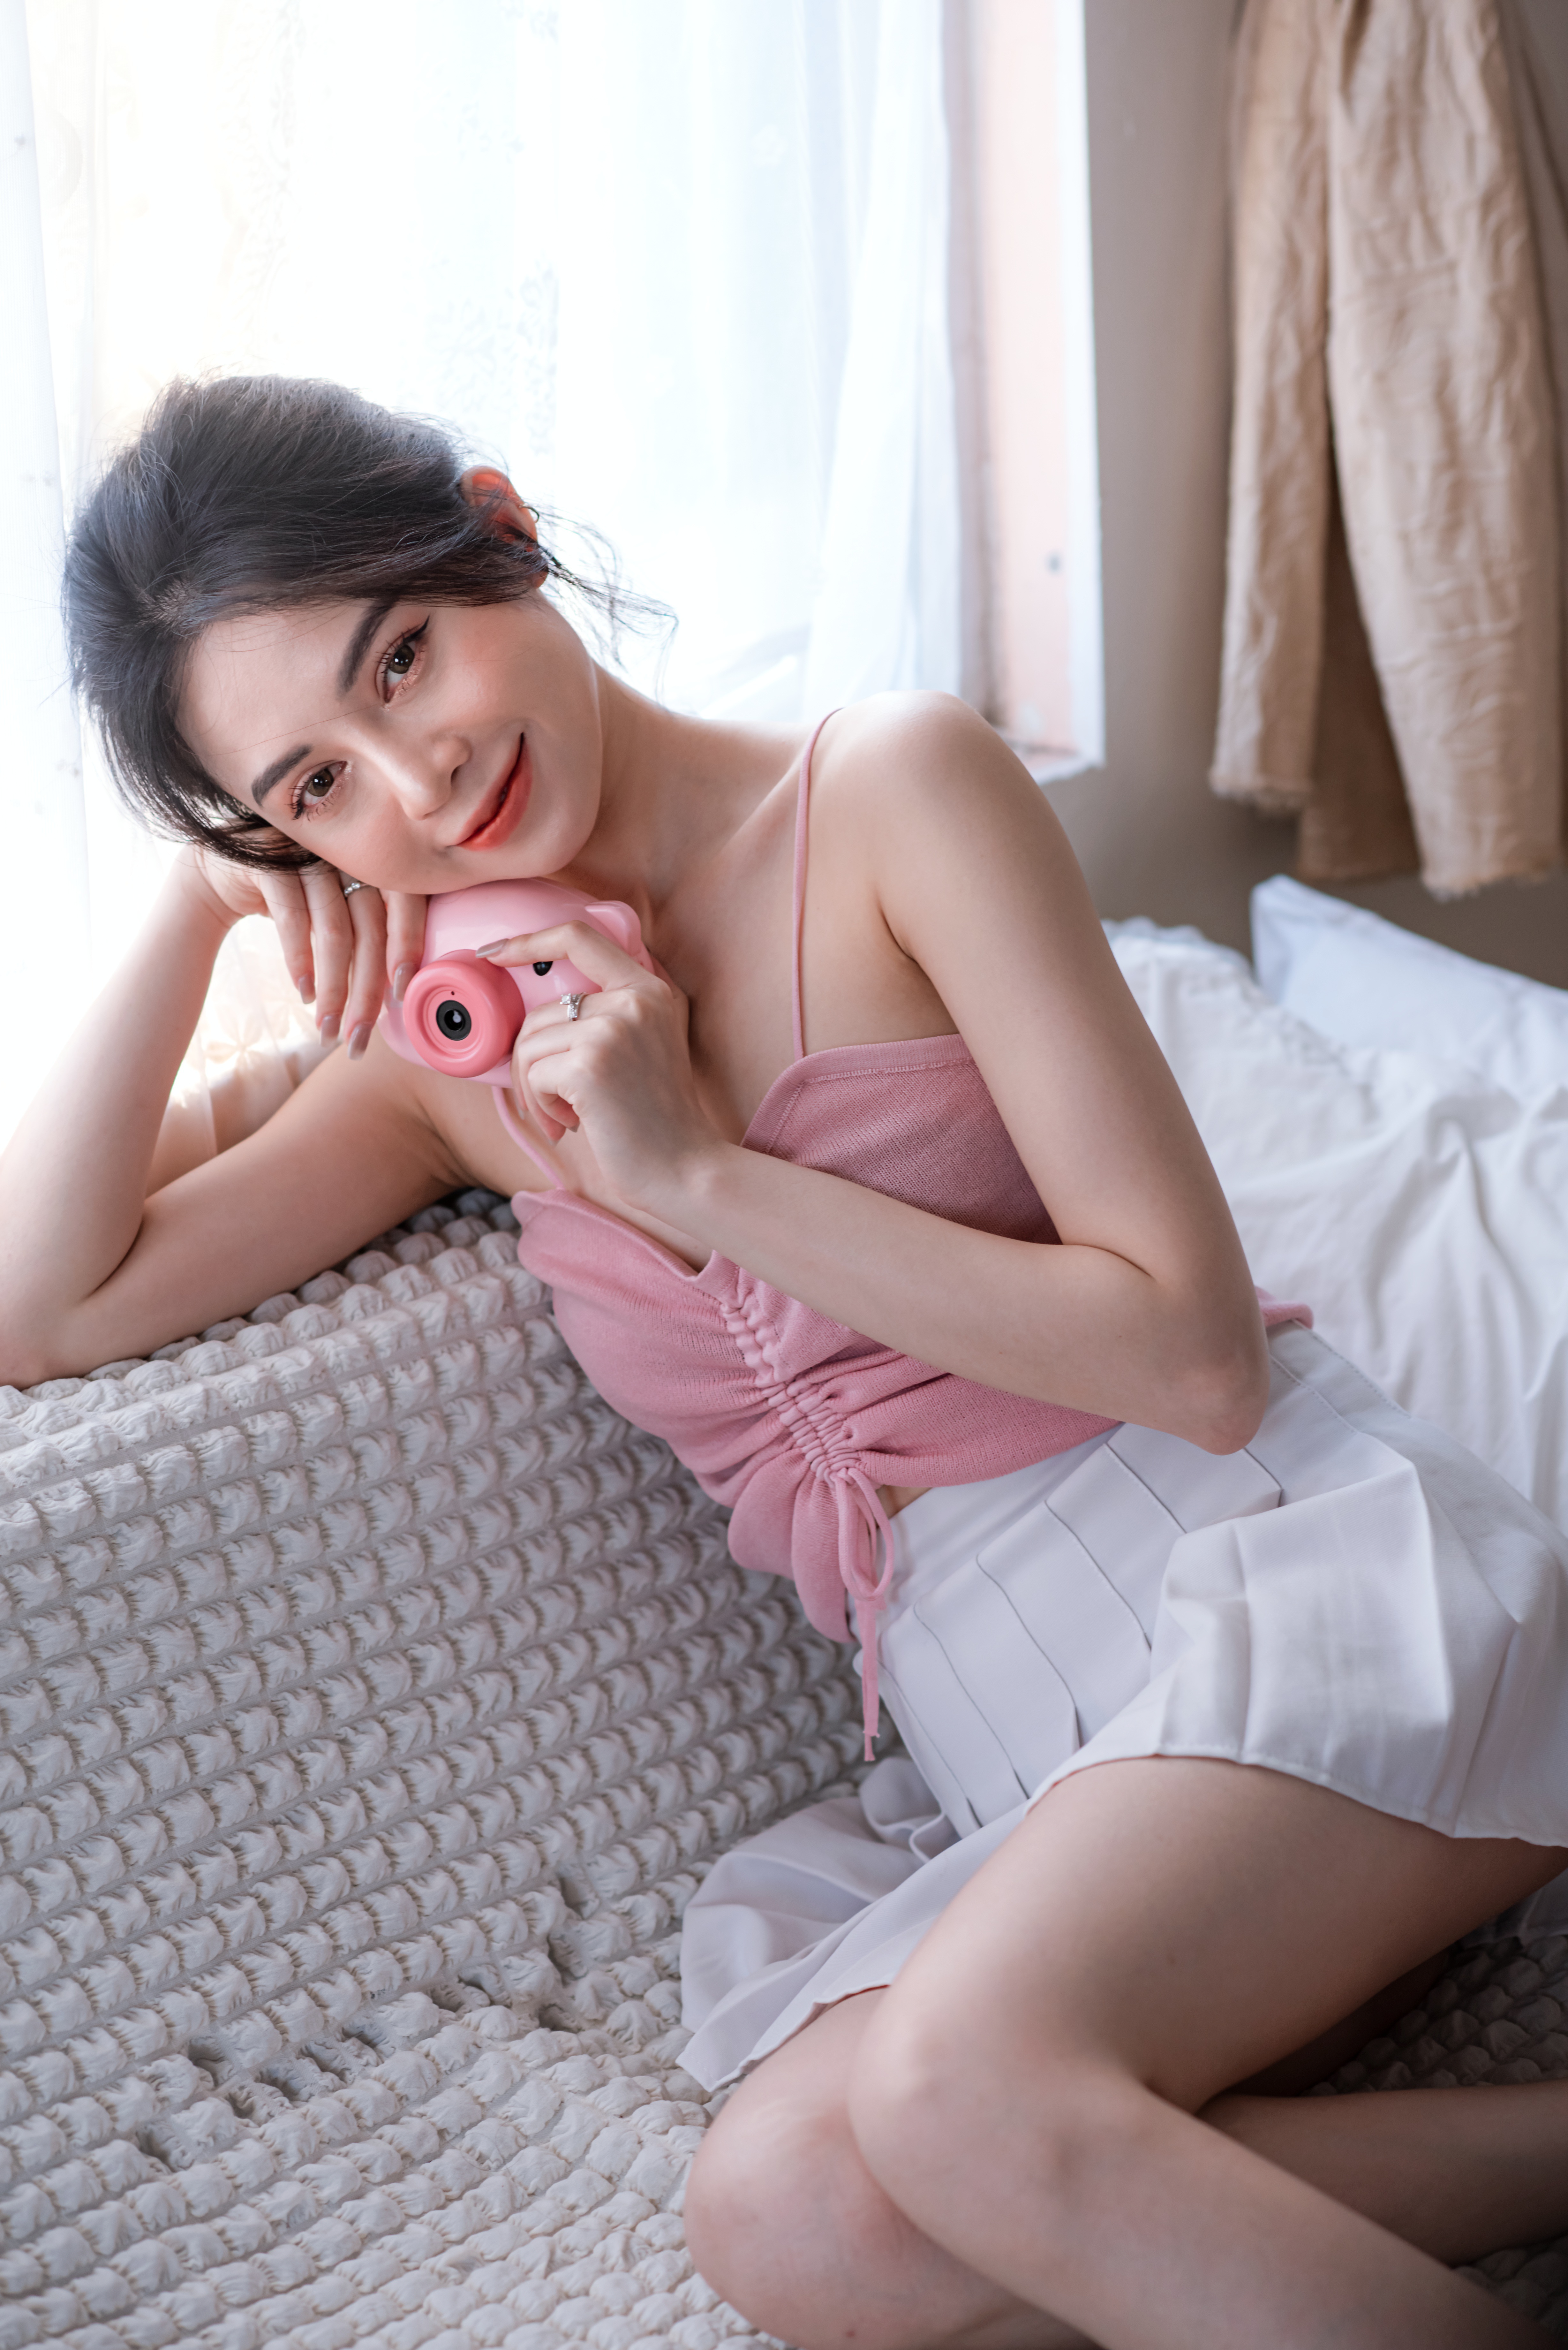
woman, joint, skin, lip, shoulder, leg, muscle, flash photography, comfort, textile, neck, thigh, knee, finger, waist, smile, black hair, elbow, long hair, human leg, curtain, lap, trunk, brown hair, sitting, happy, abdomen, chest, pattern, foot, art model, fashion design, flesh, jewellery, day dress, fashion model, necklace, cocktail dress, room, japanese idol, portrait photography, photo shoot, lingerie, gravure idol